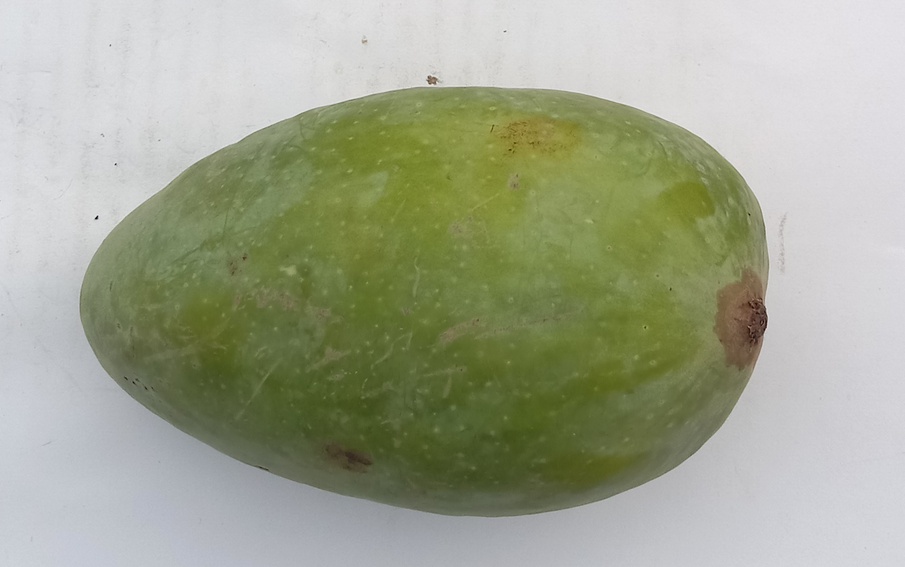
Mango variety: Sindhri